John Wood Farmstead

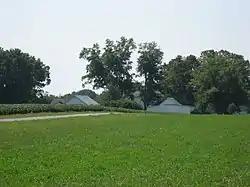
John Wood Farmstead, August 2011

John Wood Farmstead is a historic home and farm located in Orange Township, Rush County, Indiana. The farm was established in 1822, and the two-story, brick I-house built in 1831. Also on the property are the contributing early-19th century summer kitchen, two traverse frame barns (1863, c. 1900), late-19th early-20th century cattle barn, scales shed, milk house, silo, corn crib, and water trough.